Tumulus

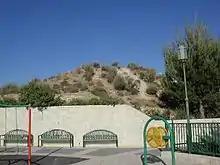
Jerusalem tumulus #2 in 2004

Traditionally, a sheet of bark was removed from trees and the bare surface was carved to face the burial mound. In some cases, up to five trees were carved around the mound for high standing individuals. It has been suggested that the carvings were associated with the culture heroes admired by man in life and were thought to provide a pathway for his spirit to return to the sky world. According to Alfred William Howitt these carved trees served both as transit points to allow cultural heroes to ascend to, and descend from, the firmament as well as a means for the deceased to return to the sky world.